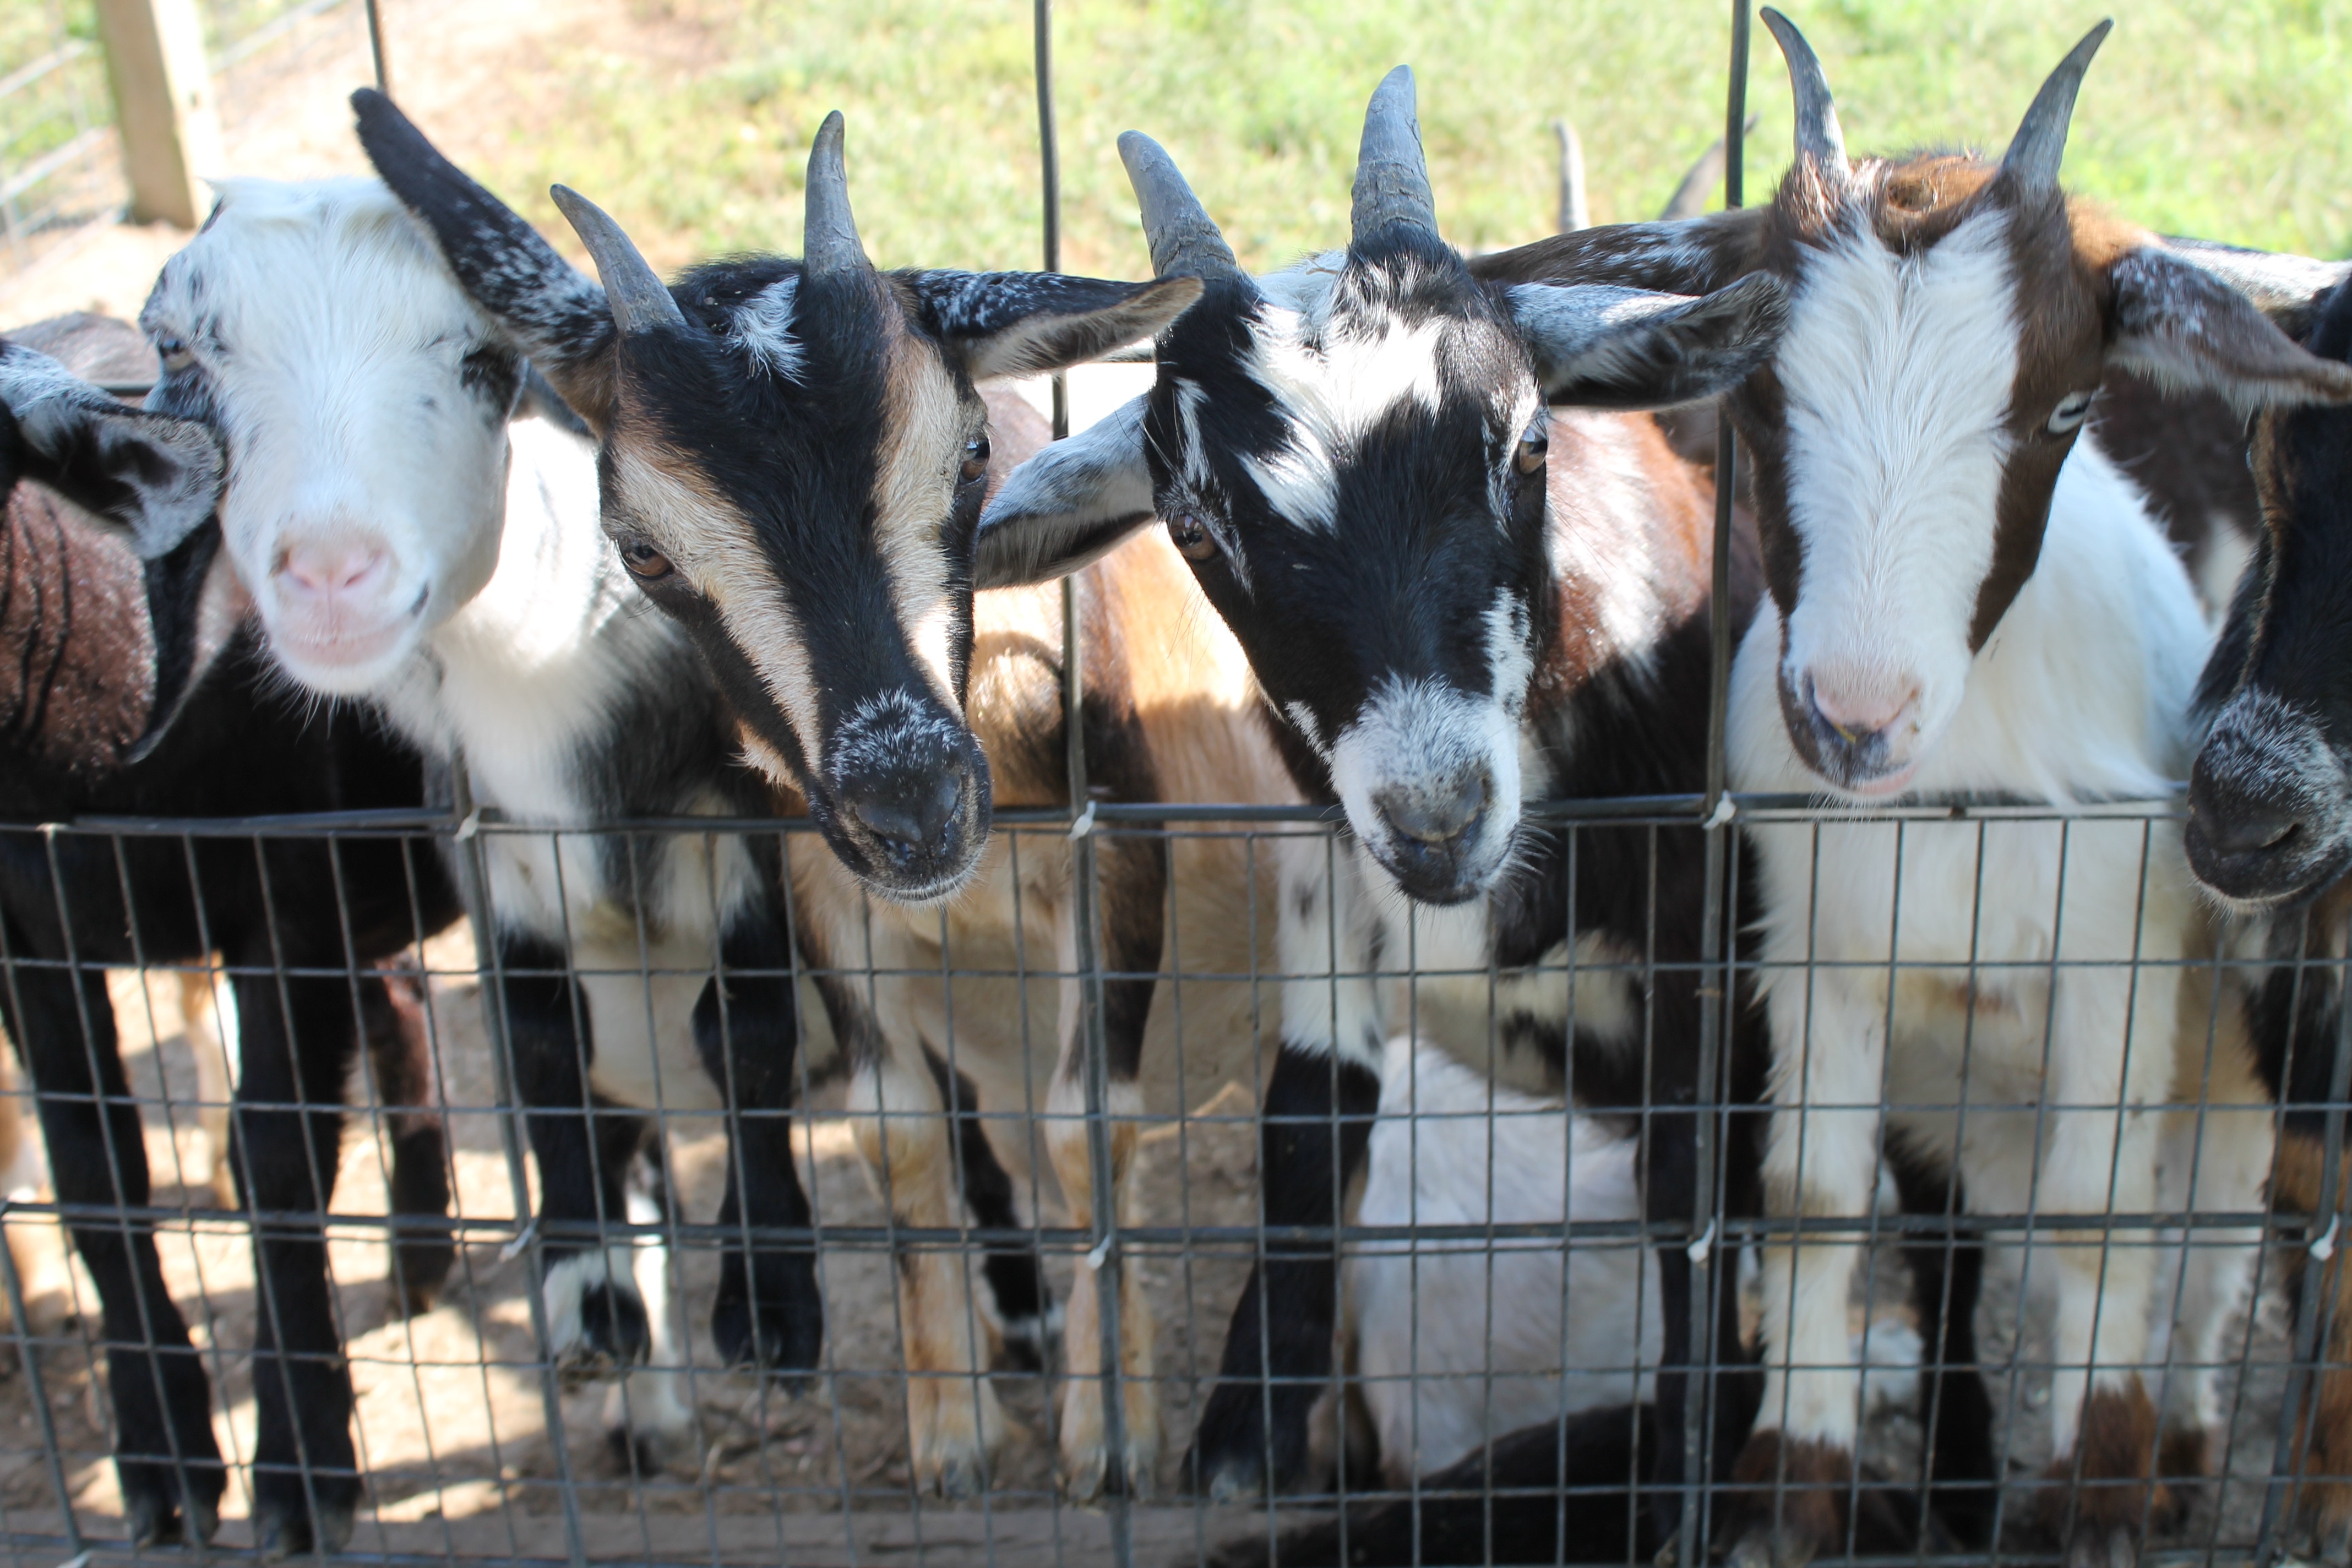
goat, mammal, goats, vertebrate, dairy, pack animal, cow goat family